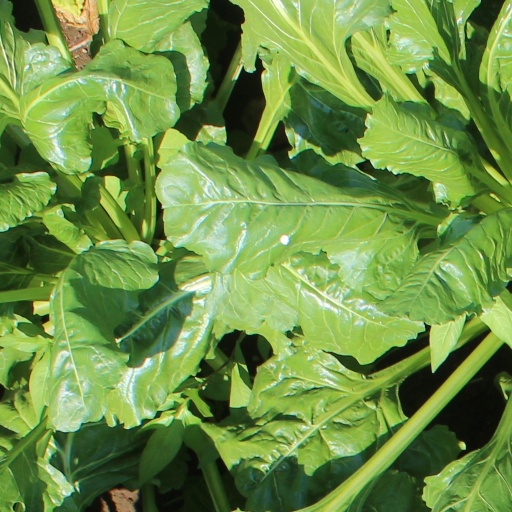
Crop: sugar beet